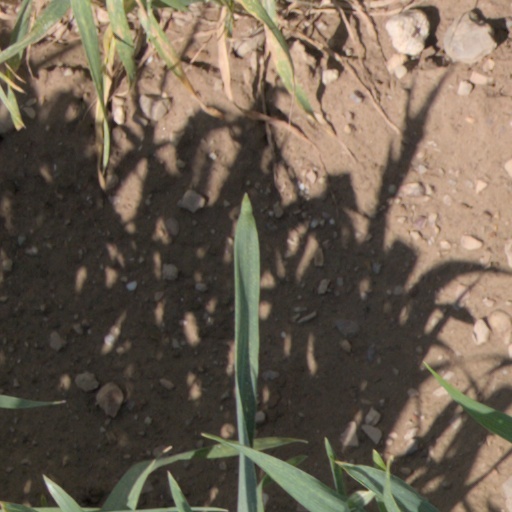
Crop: wheat